San Francisco Waldorf School

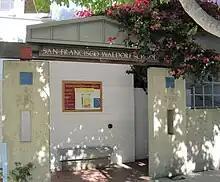
SFWS Grade School

San Francisco Waldorf Grade School is at 2938 Washington Street in the lower Pacific Heights neighborhood. The school first moved onto the location in 1980 into buildings that currently house the kindergartens, offices, and lower grades, and built a new building in 1989 that houses the upper grades and performance spaces. The school also uses a nearby space on Sacramento Street for its small nursery program. In addition to buildings, the grade school campus has a biodynamically-inspired garden and a couple of outdoor play areas. This outdoor space is augmented by a large city park that is a block from the school, and the Presidio of San Francisco, a National Park that is a short walk from the school.